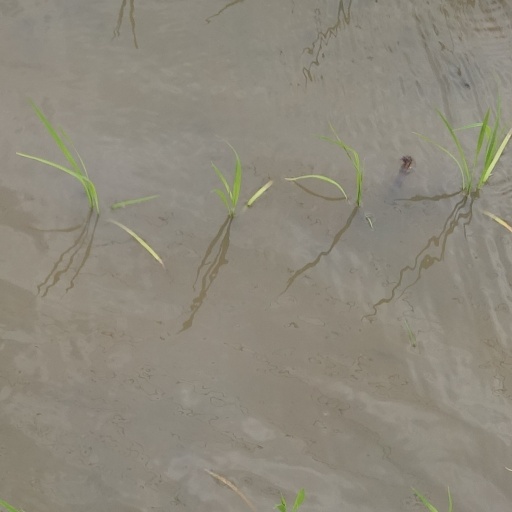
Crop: rice